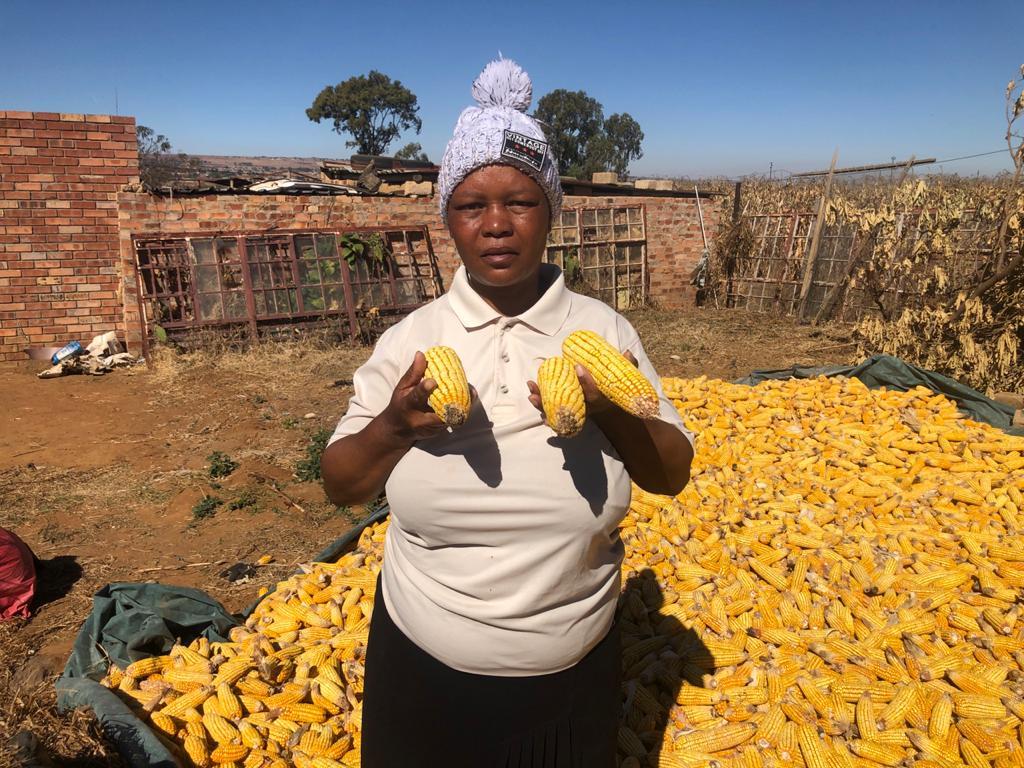
Mwanamke ameshika mahindi mawili huku amesimama mbele ya mkusanyiko mkubwa wa mahindi mengine yaliyovunwa. Amevaa kofia aina ya mzula na nyuma yake kuna majengo ya matofali na mimea mikavu. Anga ni la bluu na halina mawingu hii inaonyesha njinsi gani zao hili la mahindi  ni muhimu kwa ajili ya biashara kwani linawawezesha wakulima kujipatia kipato na kuendesha maisha yao ya kila siku.